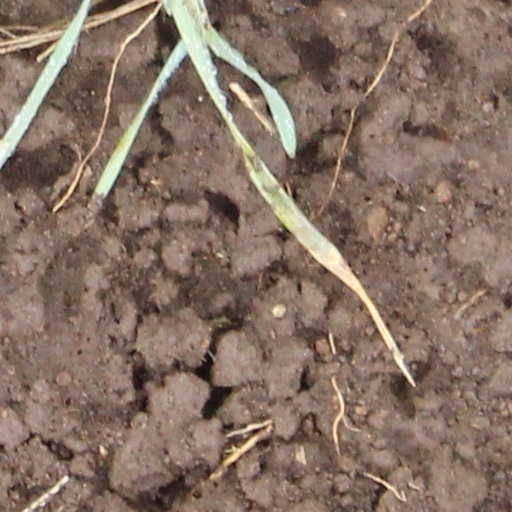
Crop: wheat